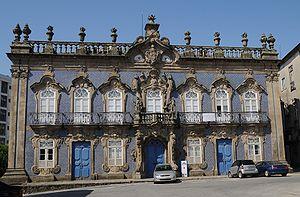
André Ribeiro Soares da Silva est un architecte portugais de style baroque rococo.
Braga est une cité et municipalité du Portugal, située dans le district de Braga, la subrégion Cávado et la région Nord. Braga est la capitale de la province historique du Minho, et celle de la grande zone métropolitaine qui compte environ 814 000 habitants. La municipalité compte 181 494 habitants.